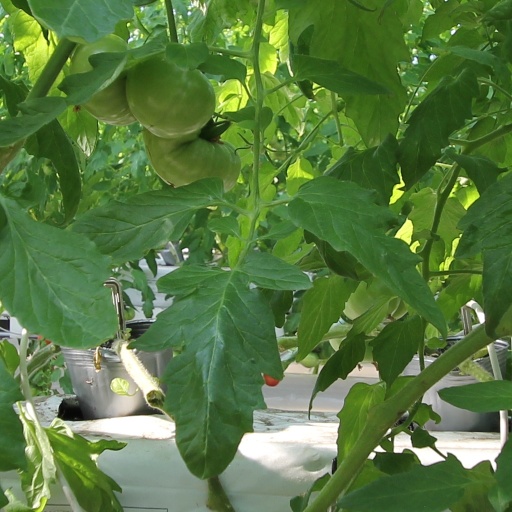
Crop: tomato